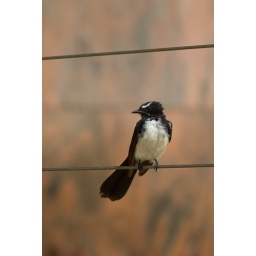
A willy wagtail on a wire (Rhipidura leucophrys) spotted along the riverside walkway, near the Eagle street pier in Brisbane